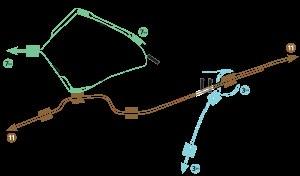
La voie des Fêtes et la voie navette du métro de Paris sont deux tunnels de raccordement à voie unique entre les lignes 3 bis à la station Porte des Lilas, et 7 bis aux stations Place des Fêtes et Pré-Saint-Gervais, situés dans le 19ᵉ arrondissement de Paris.
Dans son schéma directeur, la région Île-de-France propose un raccordement des actuelles lignes 3 bis et 7 bis du réseau métropolitain de Paris. La nouvelle ligne suivrait un court parcours à l'est de Paris, dans les 10ᵉ, 19ᵉ et 20ᵉ arrondissements.
Haxo est une station du métro parisien jamais ouverte située sous le boulevard Sérurier dans le 19ᵉ arrondissement de Paris, sur la voie de raccordement entre les lignes 3 bis, à la station Porte des Lilas, et 7 bis, à la station Place des Fêtes.